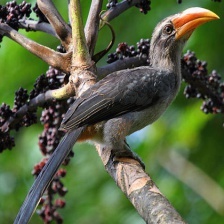
Species: MALABAR HORNBILL
Scientific name: OCYCEROS GRISEUS
ImageNet parent category: hornbill